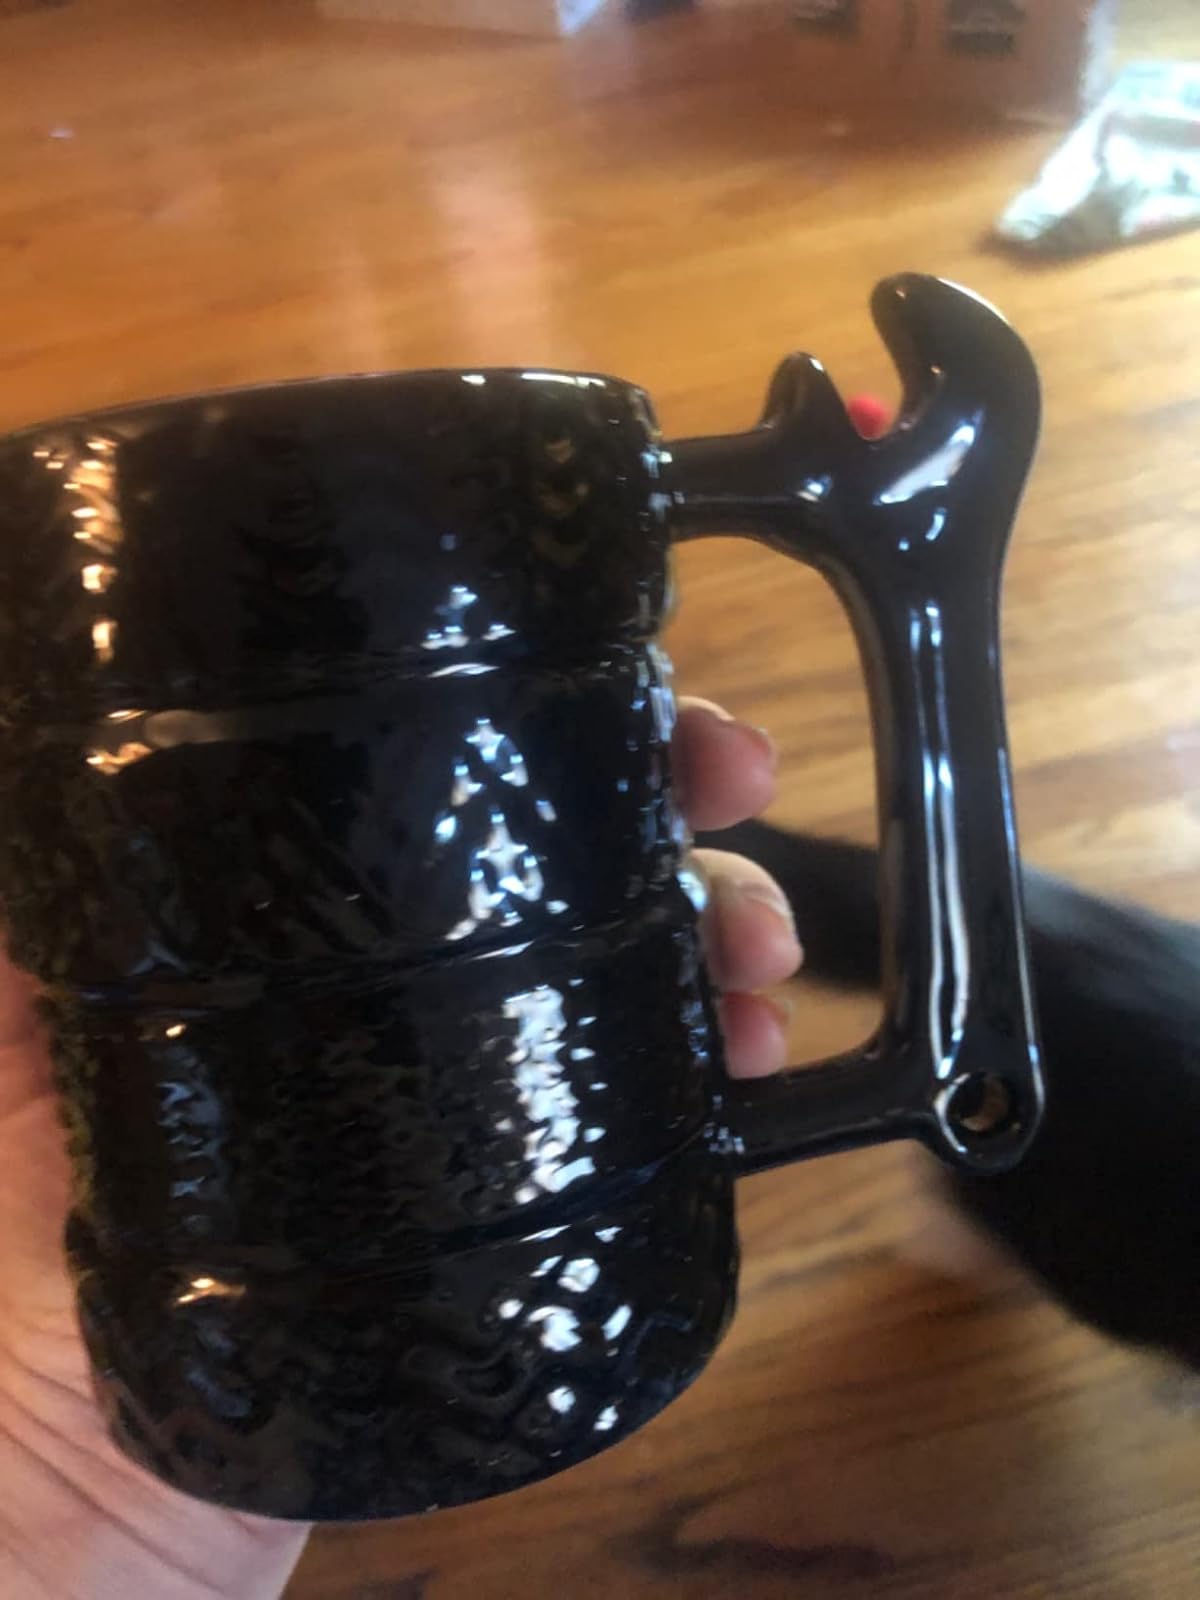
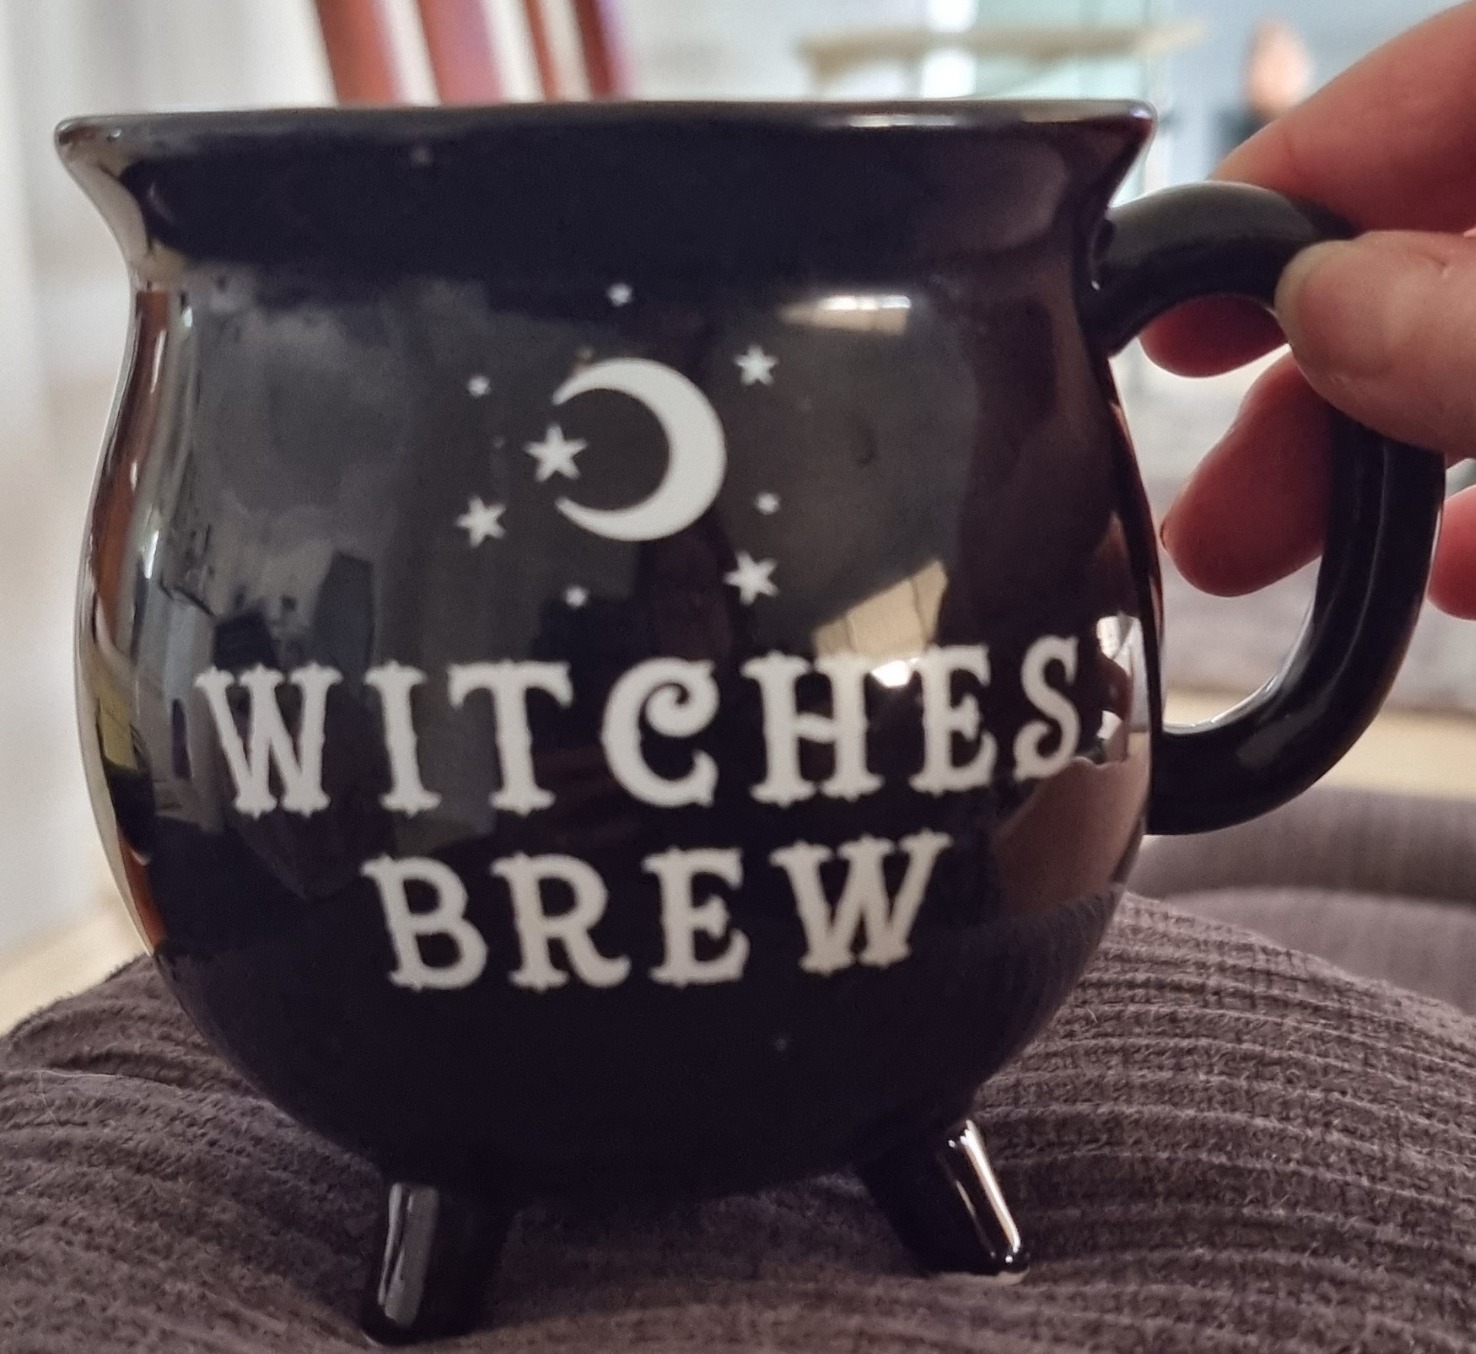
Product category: items_mug
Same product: no